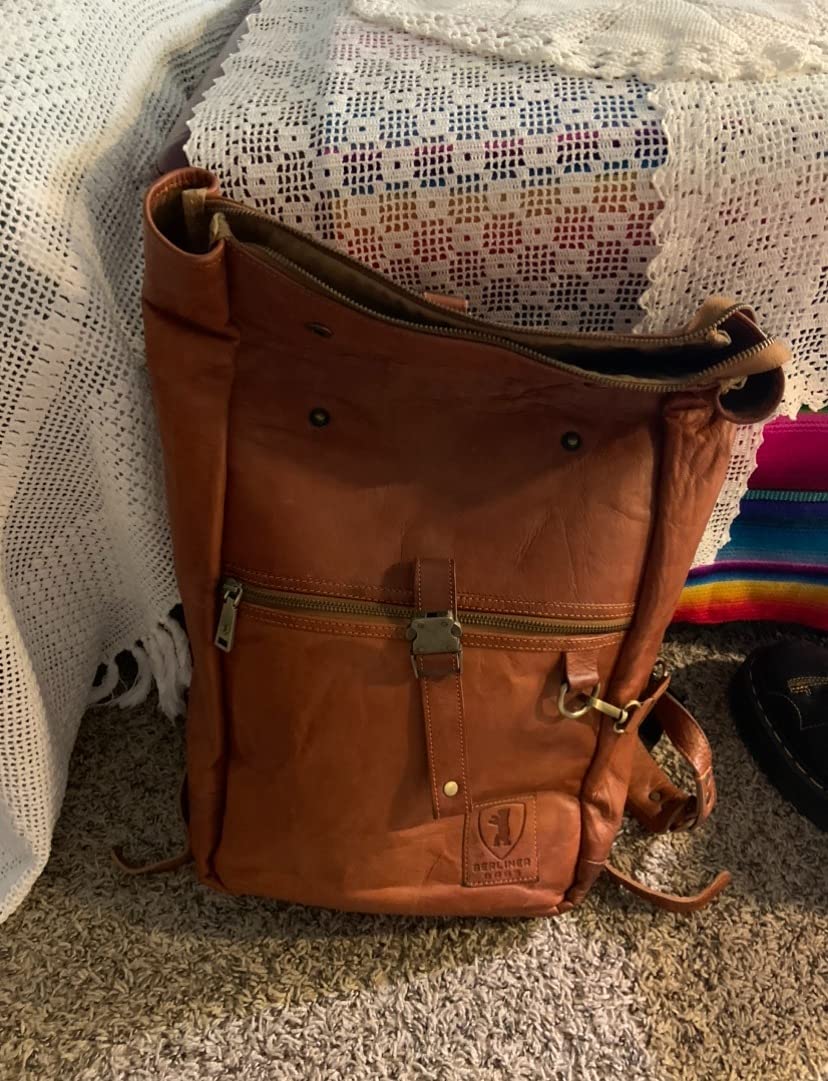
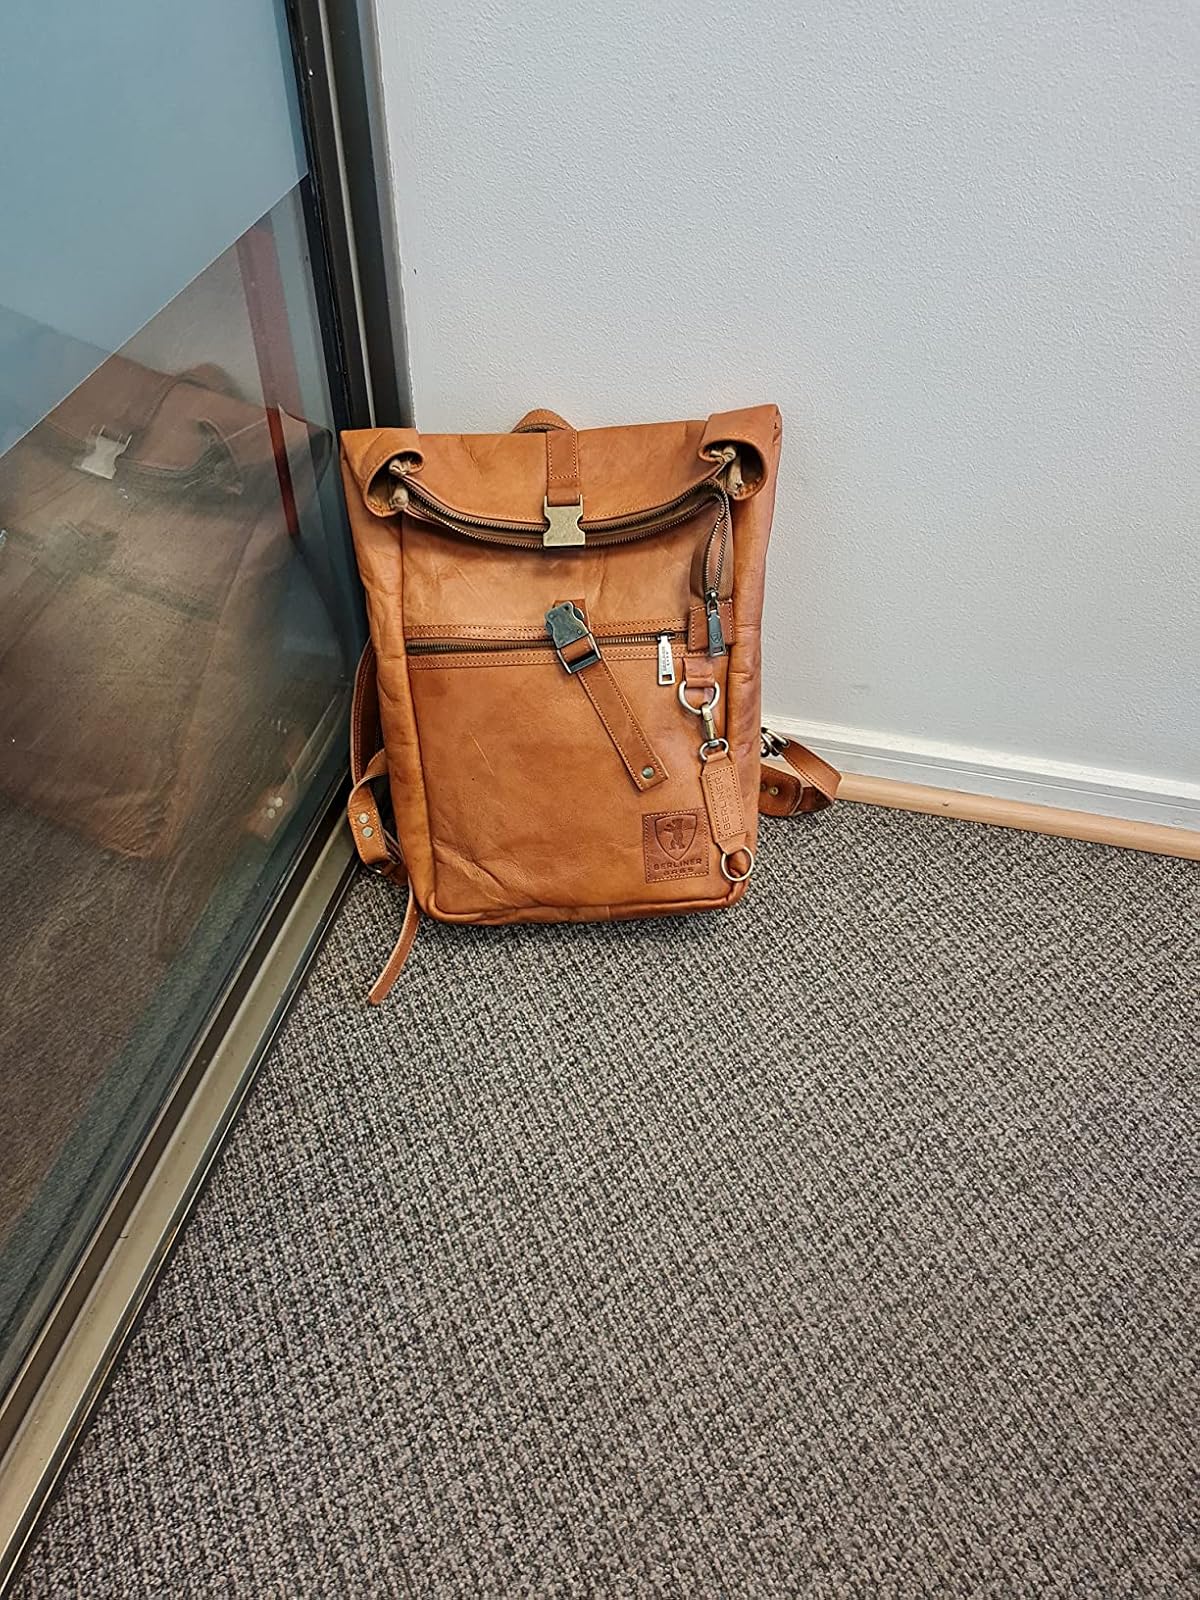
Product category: bag
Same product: yes